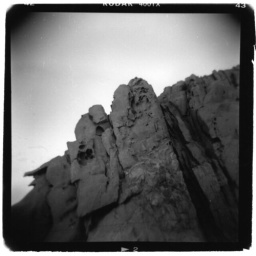
Some more of those rocks on the beach in Mexico.